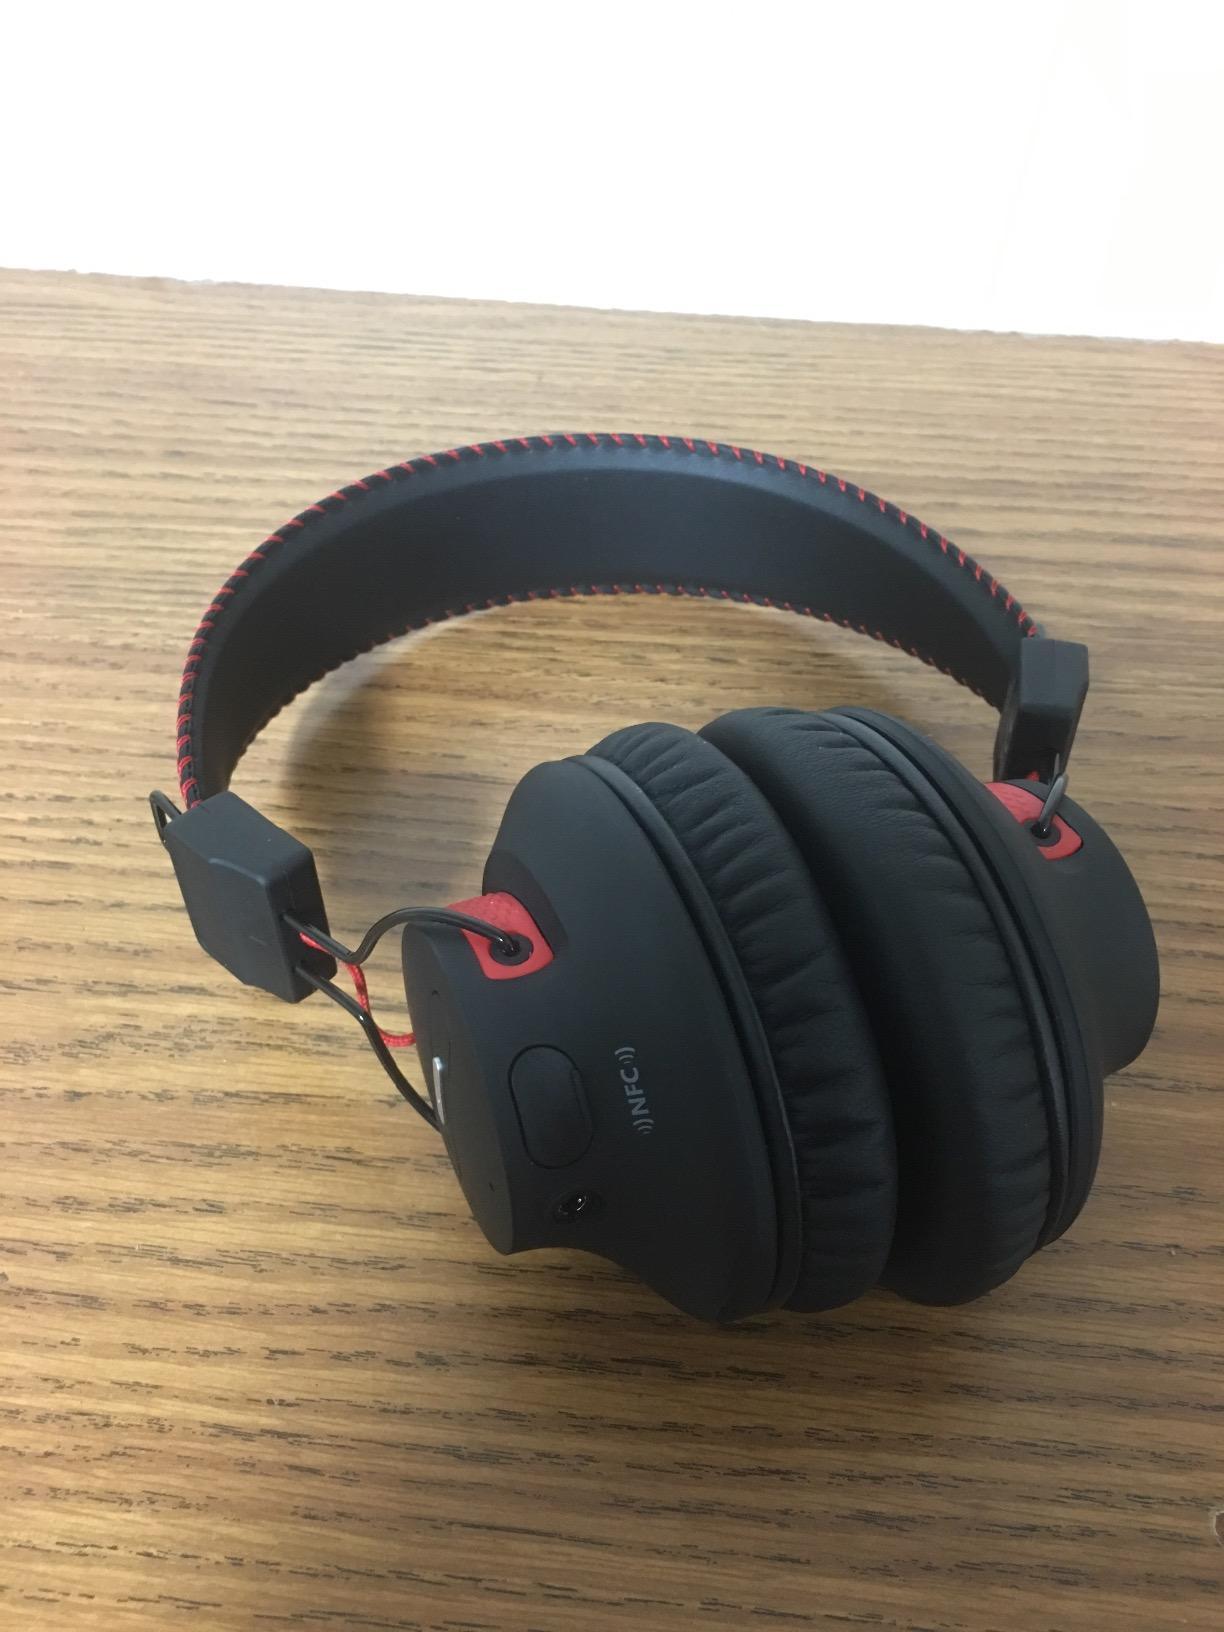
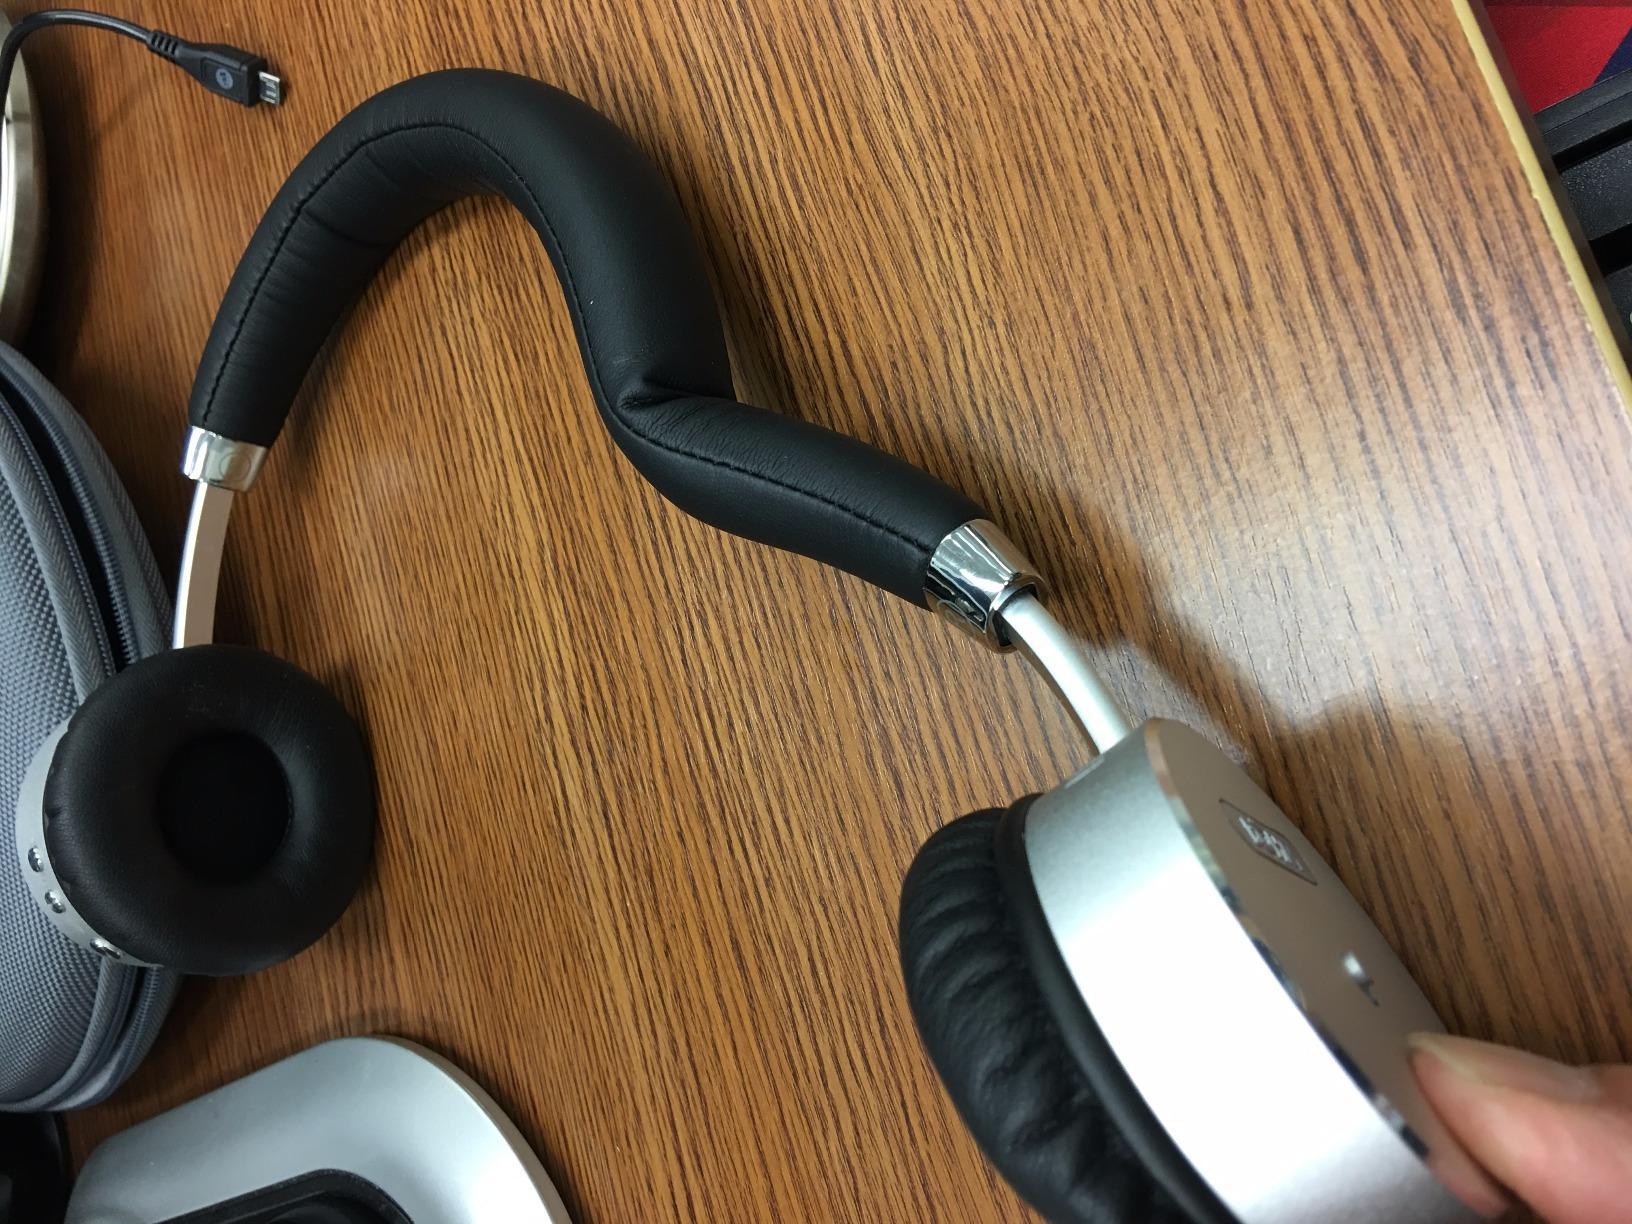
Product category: headphones
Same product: no